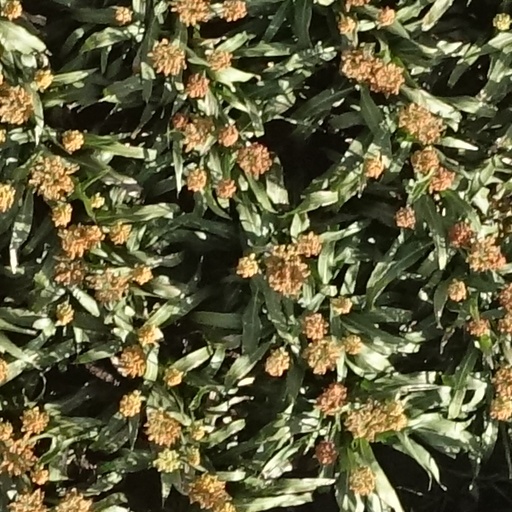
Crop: sorghum